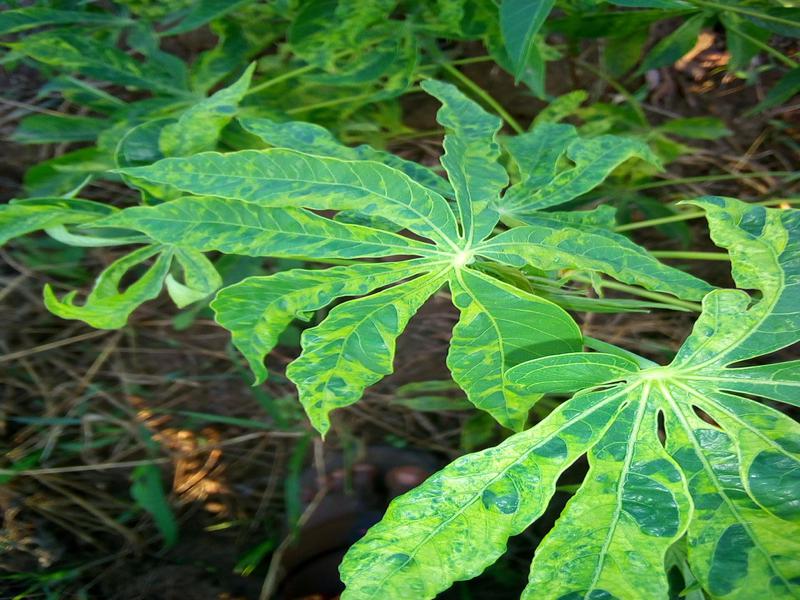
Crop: cassava
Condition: mosaic_disease